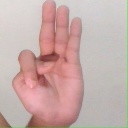
अक्षर: भ